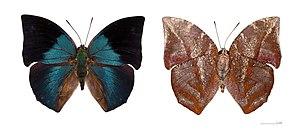
Le genre Memphis regroupe des lépidoptères appartenant à la famille des Nymphalidae et à la sous-famille des Charaxinae.